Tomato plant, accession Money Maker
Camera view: bottom (45 deg); turntable rotation: 60 degrees
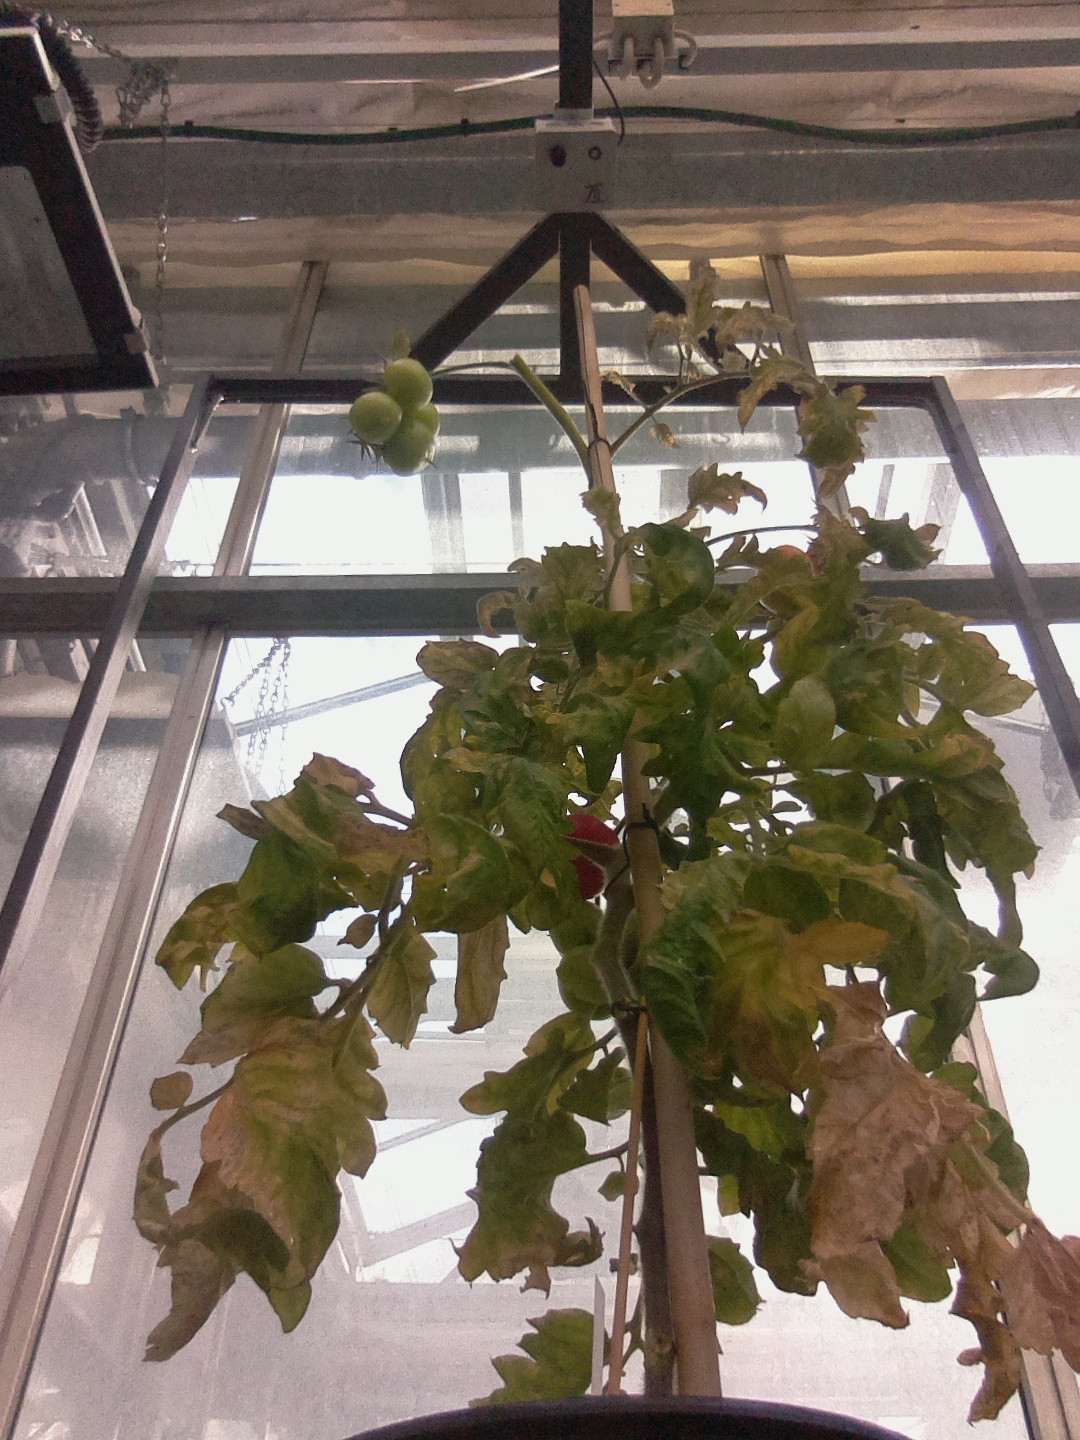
BBCH growth stage 82: 20%-30% of fruits show typical fully ripe color